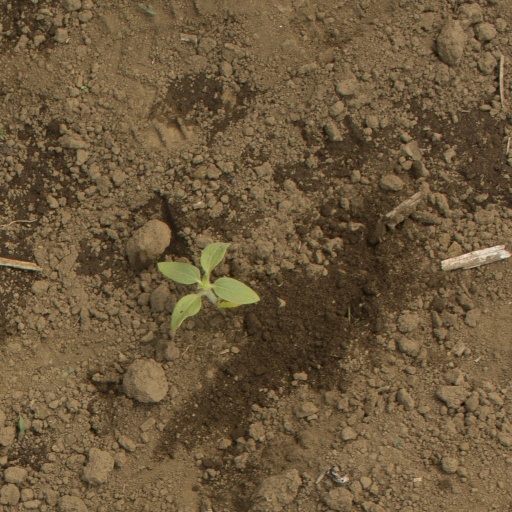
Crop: Jerusalem artichoke